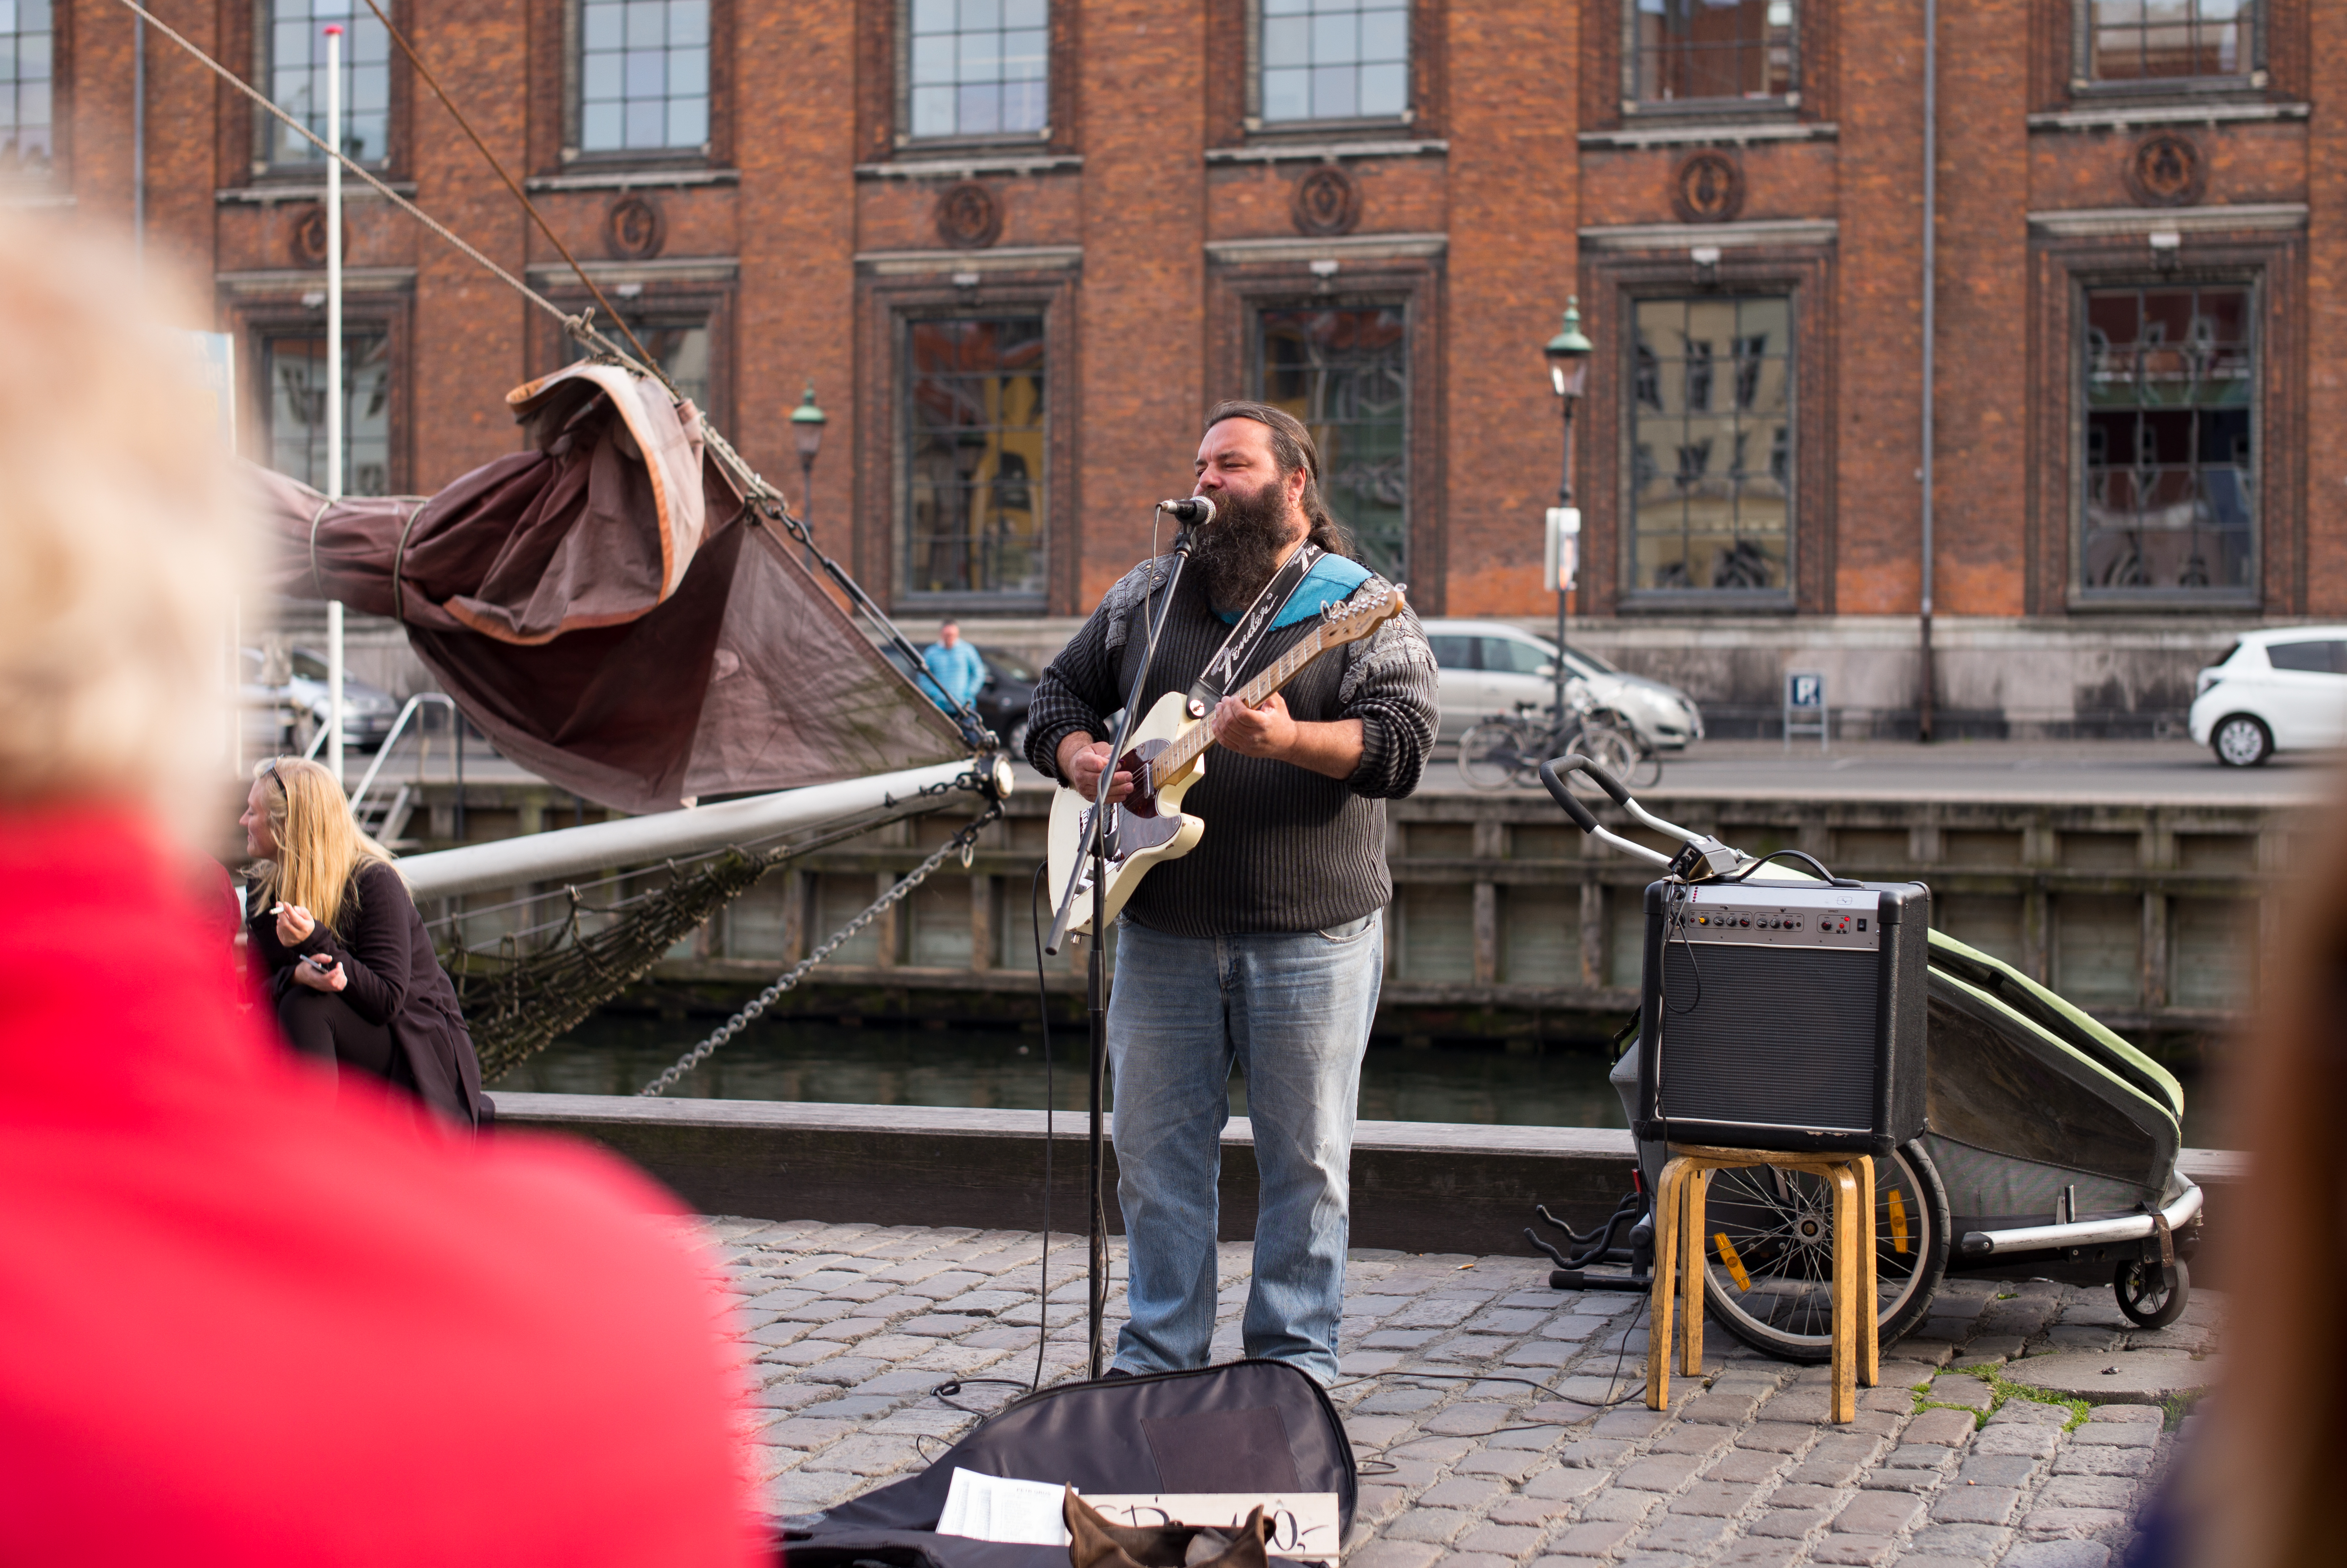
cafe, road, street, guitar, singer, europe, performer, musician, m, infrastructure, denmark, copenhagen, 50, nyhavn, leica, afternoon, 240, summilux